James Van Allen

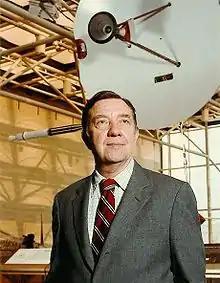
Van Allen at the National Air and Space Museum, 1977

James Alfred Van Allen (September 7, 1914August 9, 2006) was an American space physicist at the University of Iowa. He was instrumental in establishing the field of magnetospheric research in space.